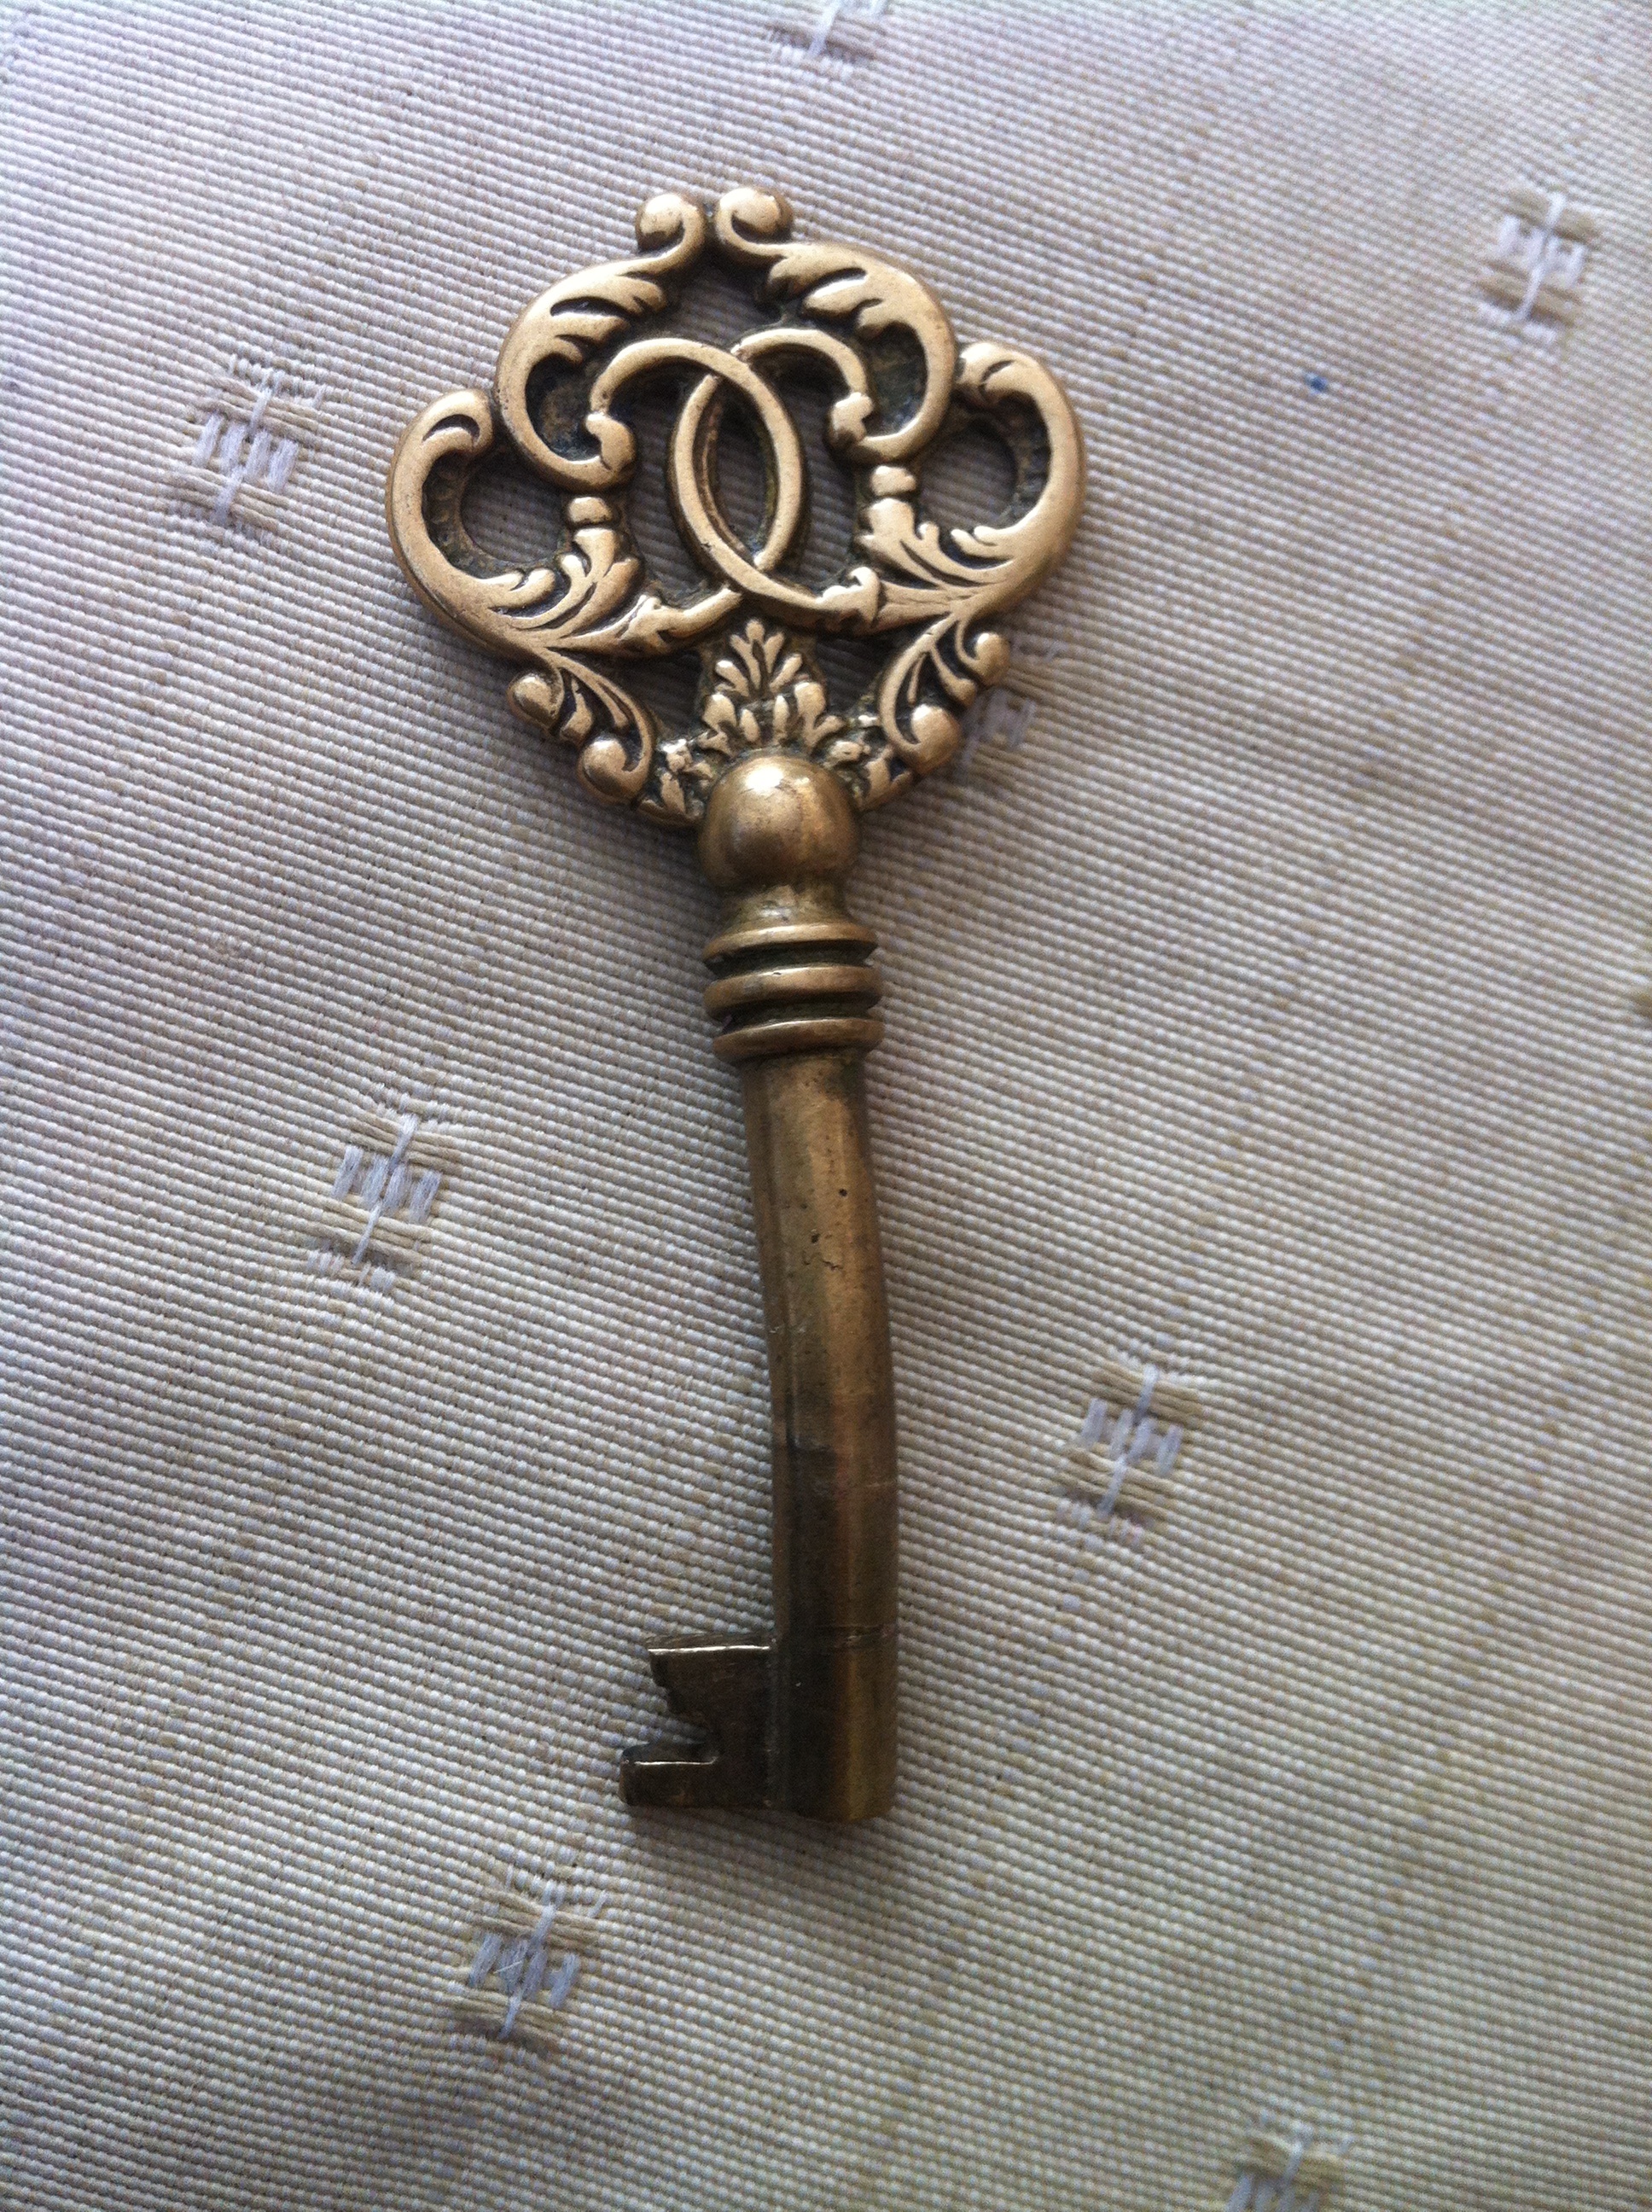
open, key, metal, brass, secret, locket, fashion accessory